Twelfth Doctor

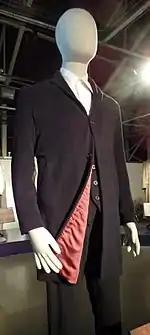
The 12th Doctor's costume, on display at the Doctor Who Experience.

The Twelfth Doctor's general outfit consists of a navy blue Crombie coat with a crimson lining, dark blue trousers, a long collared white shirt buttoned to the top, a black cardigan or waistcoat, and brogue boots. His shirt varies from episode to episode, with a navy shirt, a dark purple shirt and a black shirt with white polka dots appearing, as well as a black holey jumper, all being worn under his coat in his first series. He also wears a hoodie over his jumper as of series nine, over his T-shirt all being worn under his coat. In "Time Heist", the Doctor describes his costume as "hoping for minimalism, but I think I came up with magician."